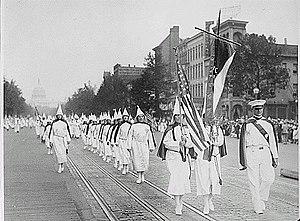
Parade du Ku Klux Klan à Washington DC. Membres du Ku Klux Klan défilant sur Pennsylvania Avenue à Washington DC en 1928. Polski: Marsz Ku Klux Klanu w Waszyngtonie, 1928. Italiano: Membri del KKK sfilano su Pennsylvania Avenue a Washington nel 1928. 日本語: ペンシルベニア通り（ワシントンD.C.）を行進するKKKメンバーら。1928年撮影. ペンシルベニア通り（ワシントンD.C.）を行進するKKKメンバーら。1928年撮影.
Les « Roaring Twenties » sont la période de croissance et d’insouciance de l’Amérique des années 1920. La dénomination est souvent traduite par « années vrombissantes » ou « années rugissantes ». Ce phénomène n’épargnant pas l’Europe, il est désigné par les termes « années dorées » en Grande-Bretagne et en Allemagne ; en France on parle des « années folles ». L'expression anglo-saxonne est dérivée du terme anglophone Roaring forties qui désigne en anglais les zones de tempête des quarantièmes degrés de latitude sud.
Rosa Louise McCauley Parks, dite Rosa Parks [ɹoʊzə pɑɹks], née le 4 février 1913 à Tuskegee en Alabama et morte le 24 octobre 2005 à Détroit dans le Michigan, est une femme afro-américaine, figure emblématique de la lutte contre la ségrégation raciale aux États-Unis, surnommée « mère du mouvement des droits civiques » par le Congrès américain.
Un défilé est un cortège organisé des personnes souvent costumées, des militaires, des manifestants, ou pour des raisons culturelles ou commerciales, le long d'une rue, dans une ville ou sur un itinéraire ayant une valeur symbolique.
Le racisme est une idéologie qui, partant du postulat de l'existence de races au sein de l'espèce humaine, considère que certaines catégories de personnes sont intrinsèquement supérieures à d'autres. Il se différencie ainsi du racialisme qui, partant du même postulat, ne considère pas les races comme inégales. Cette idéologie peut amener à privilégier une catégorie donnée de personnes par rapport à d'autres. Le Petit Larousse a deux définitions du racisme, au sens strict du terme, comme « idéologie fondée sur la croyance qu'il existe une hiérarchie entre les groupes humains, les « races » ; comportement inspiré par cette idéologie », et au sens large du terme, comme « une attitude d’hostilité répétée voire systématique à l’égard d’une catégorie déterminée de personnes ».
Le Ku Klux Klan, appelé souvent par son sigle KKK ou également le Klan, est une société secrète terroriste suprémaciste blanche des États-Unis fondée à la veillée de Noël 1865 ou au début de l'année 1866.
Le costume du Ku Klux Klan est peut-être la caractéristique la plus marquante et la plus connue du Ku Klux Klan. Cette tenue s'est en grande partie popularisée au cours de la renaissance du Ku Klux Klan de 1915 à 1944. Le costume est généralement composé d'une longue robe ou tunique blanche, recouvrant le corps jusqu'aux pieds et comportant le symbole du Klan cousu sur la poitrine, robe surmontée d'une capuche pointue semblable à un capirote et masquant l'intégralité du visage, à l'exception des yeux. Ce costume de base peut présenter des variations de couleur suivant les régions et le rang du membre du Klan qui le porte. Il est notamment utilisé lors de réunions, de cérémonie de parades et d'agressions, et il est principalement conçu pour conserver l'anonymat et pour conférer une apparence intimidante à la personne qui le porte.